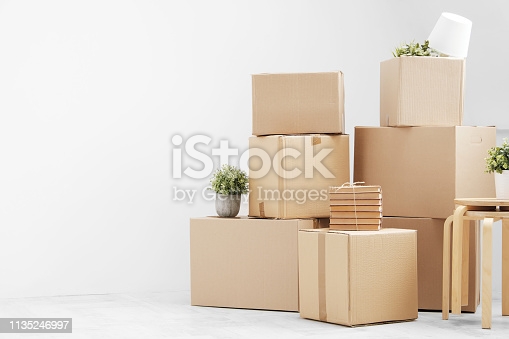
Label: cardboard